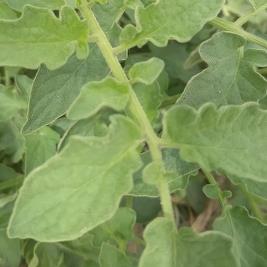
Crop: Tomato
Condition: healthy-leaf